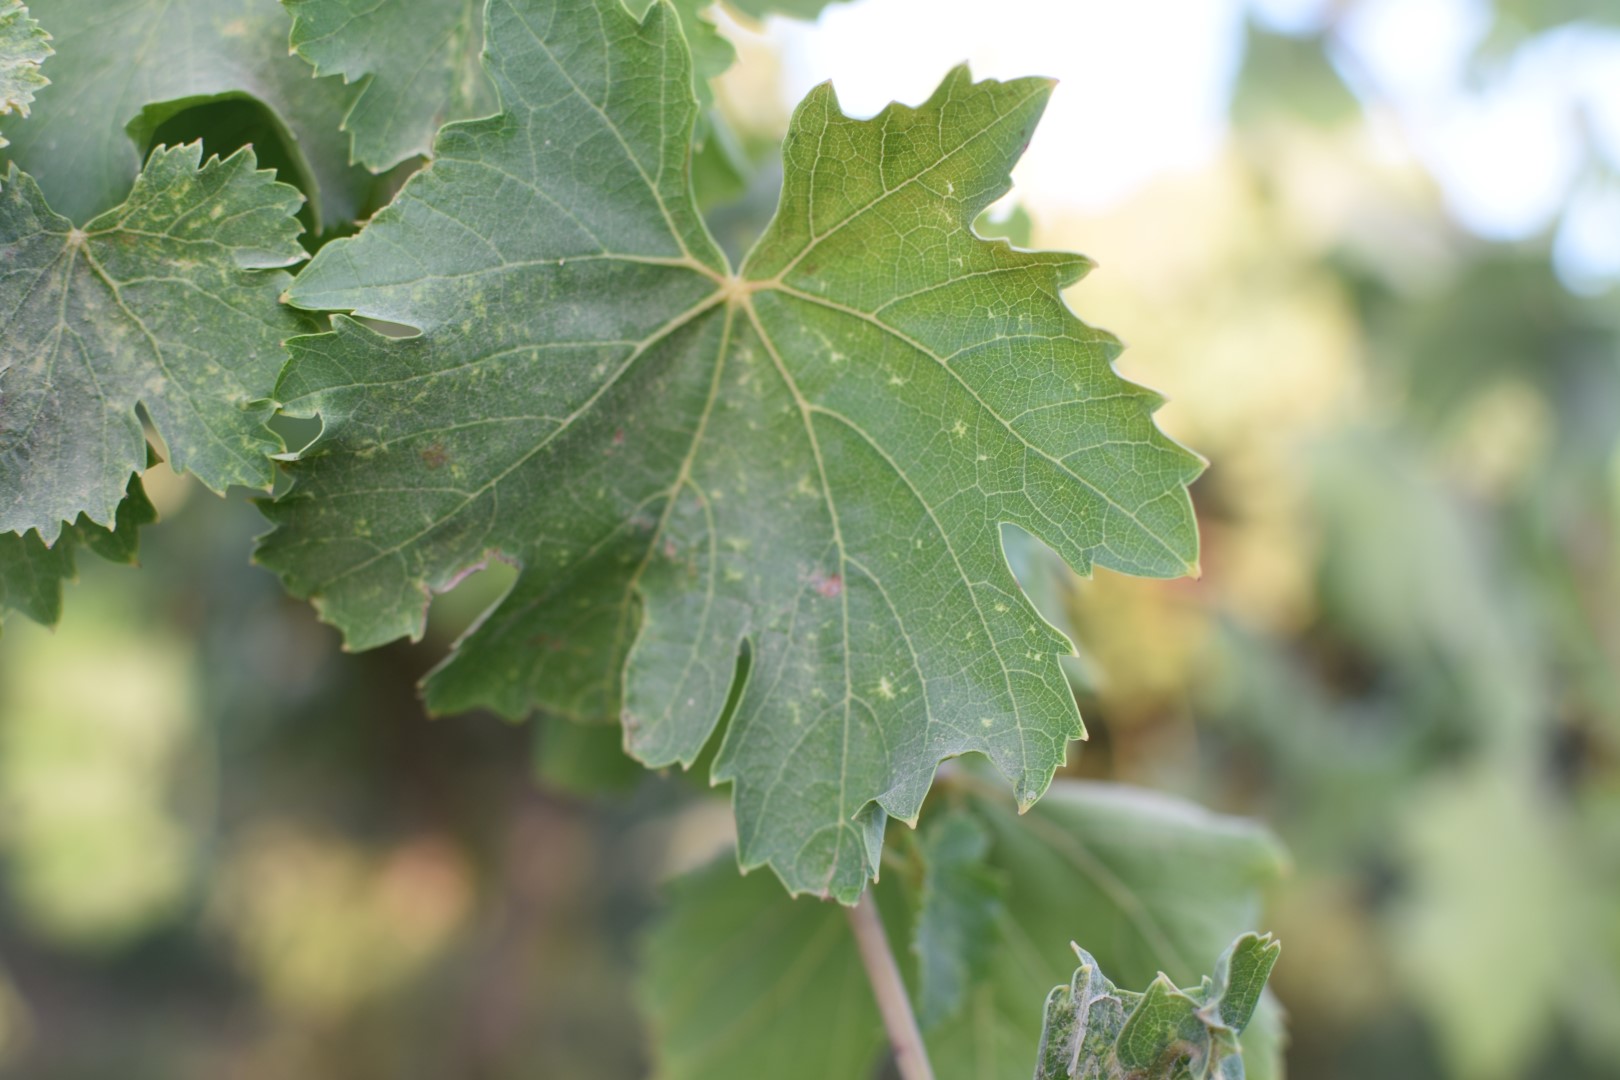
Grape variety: Thompson Seedless